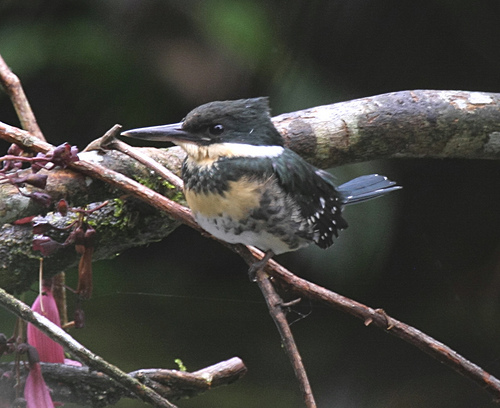
a small multi colored bird with white, brown, and black feathers.
the bird has a grey crown and a white collar along with a thick grey bill and a white speckled chest.
a small and plump bird with long black bill, and a spike tip crown.
this magnificent bird has areas of white, yellow, and black throughout, and it also has a long, narrow beak.
a small sized bird that has tones of yellow black grey and white with a large sized bill
this bird has wings that are black and has a long bill
this particular bird has a belly that is white and black and tan
this particular bird has a belly that is white with gray spots
this bird has wings that are black and has a long bill
this bird has wings that are black and has a white belly
Species: Green Kingfisher